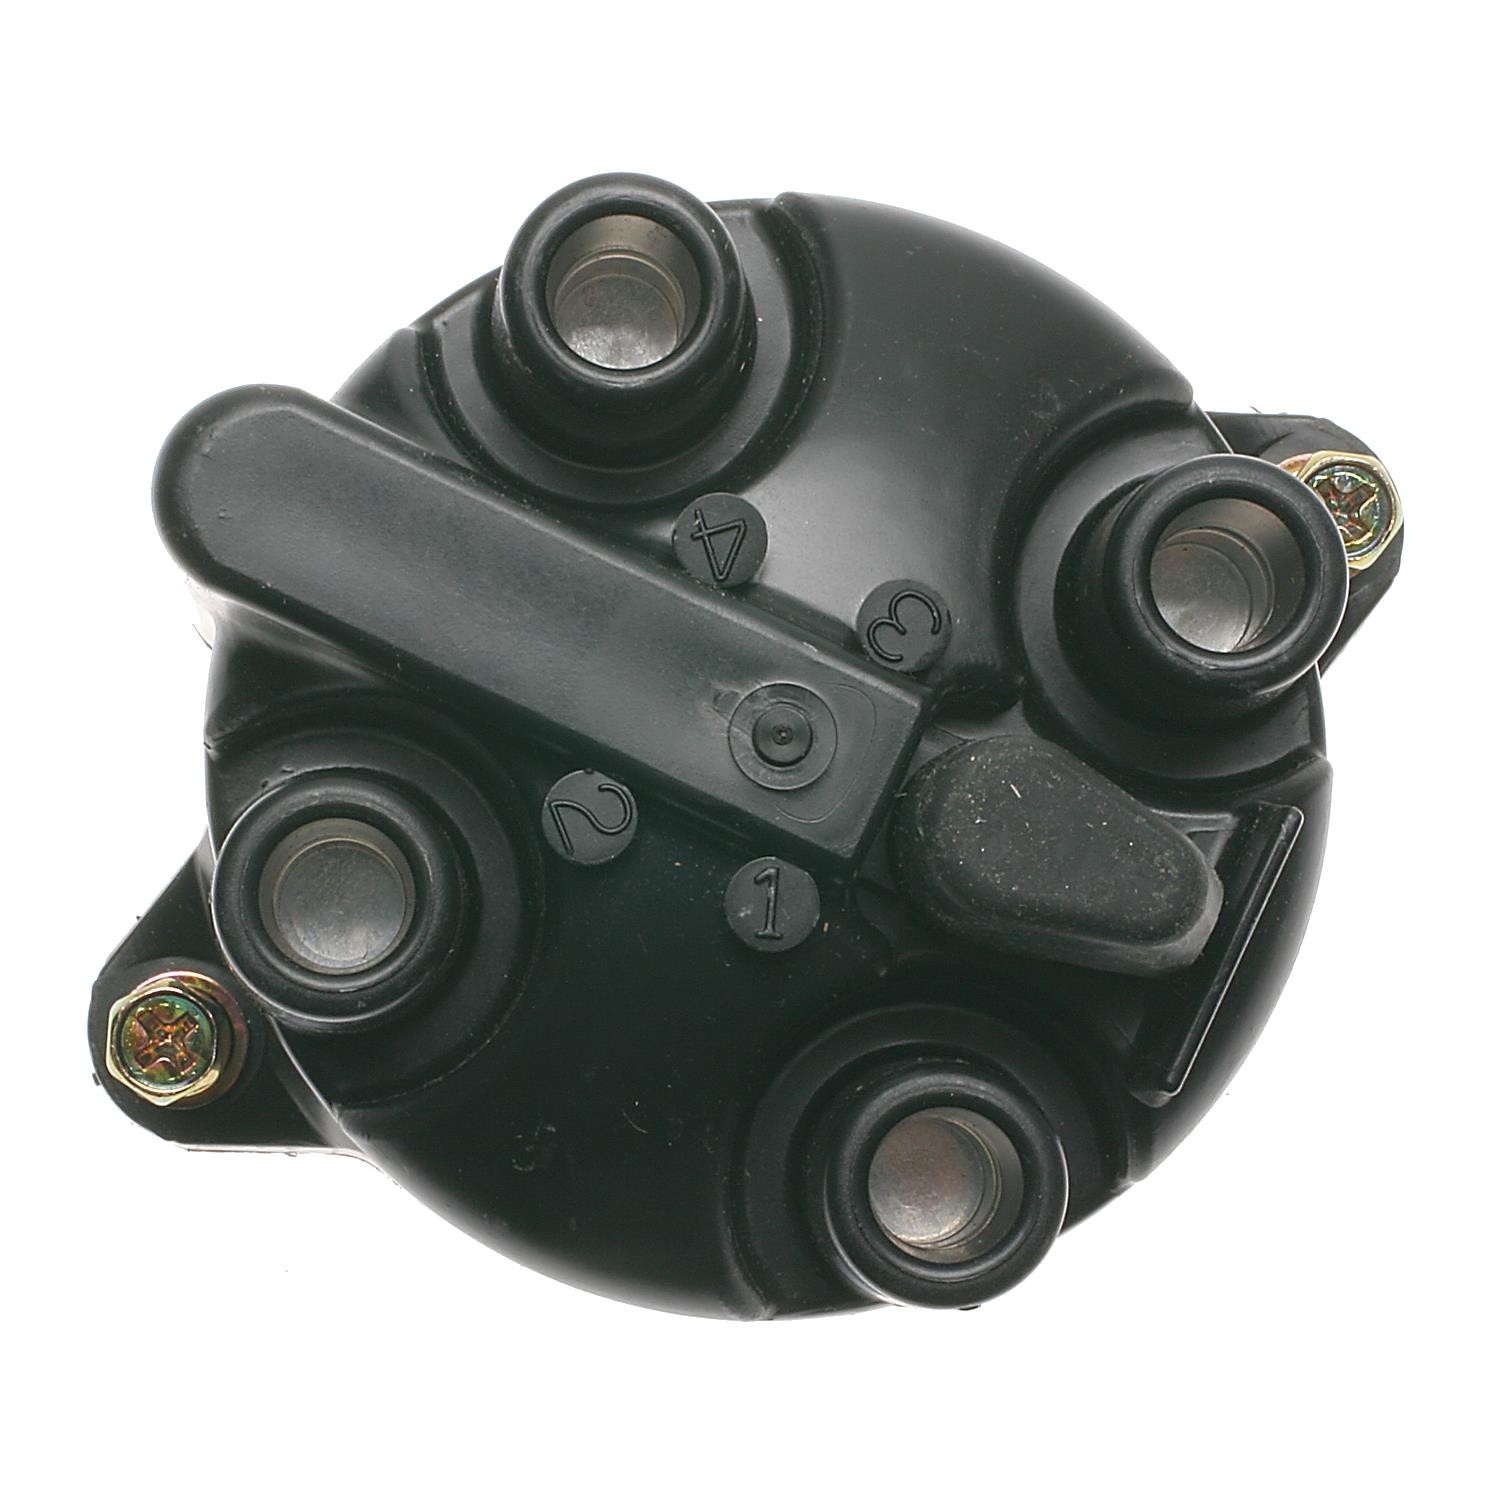
Standard Ignition JH-230 Distributor Cap
Our distributor caps are made of high dielectric strength, glass/mineral reinforced polyester resin for less carbon tracking, greater resistance to electrical breakdown, and superior performance. Solid brass terminals (where available) make better connections and greater resistance to electrical pitting and corrosion. RFI resistors where specified to eliminate radio static and potential ECU-damaging spikes. Capitalizing on decades of research and development, our distributor caps and rotors contain unmatched quality yielding superior performance.
Brand: Standard Ignition
Category: Vehicles & Parts > Vehicle Parts & Accessories > Motor Vehicle Parts > Motor Vehicle Engine Parts > Ignition Components > Distributor Parts